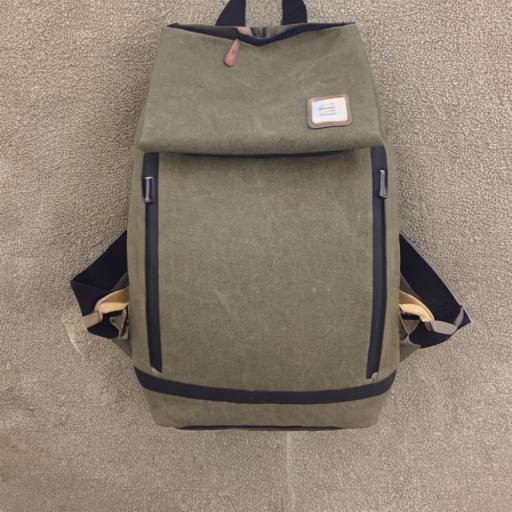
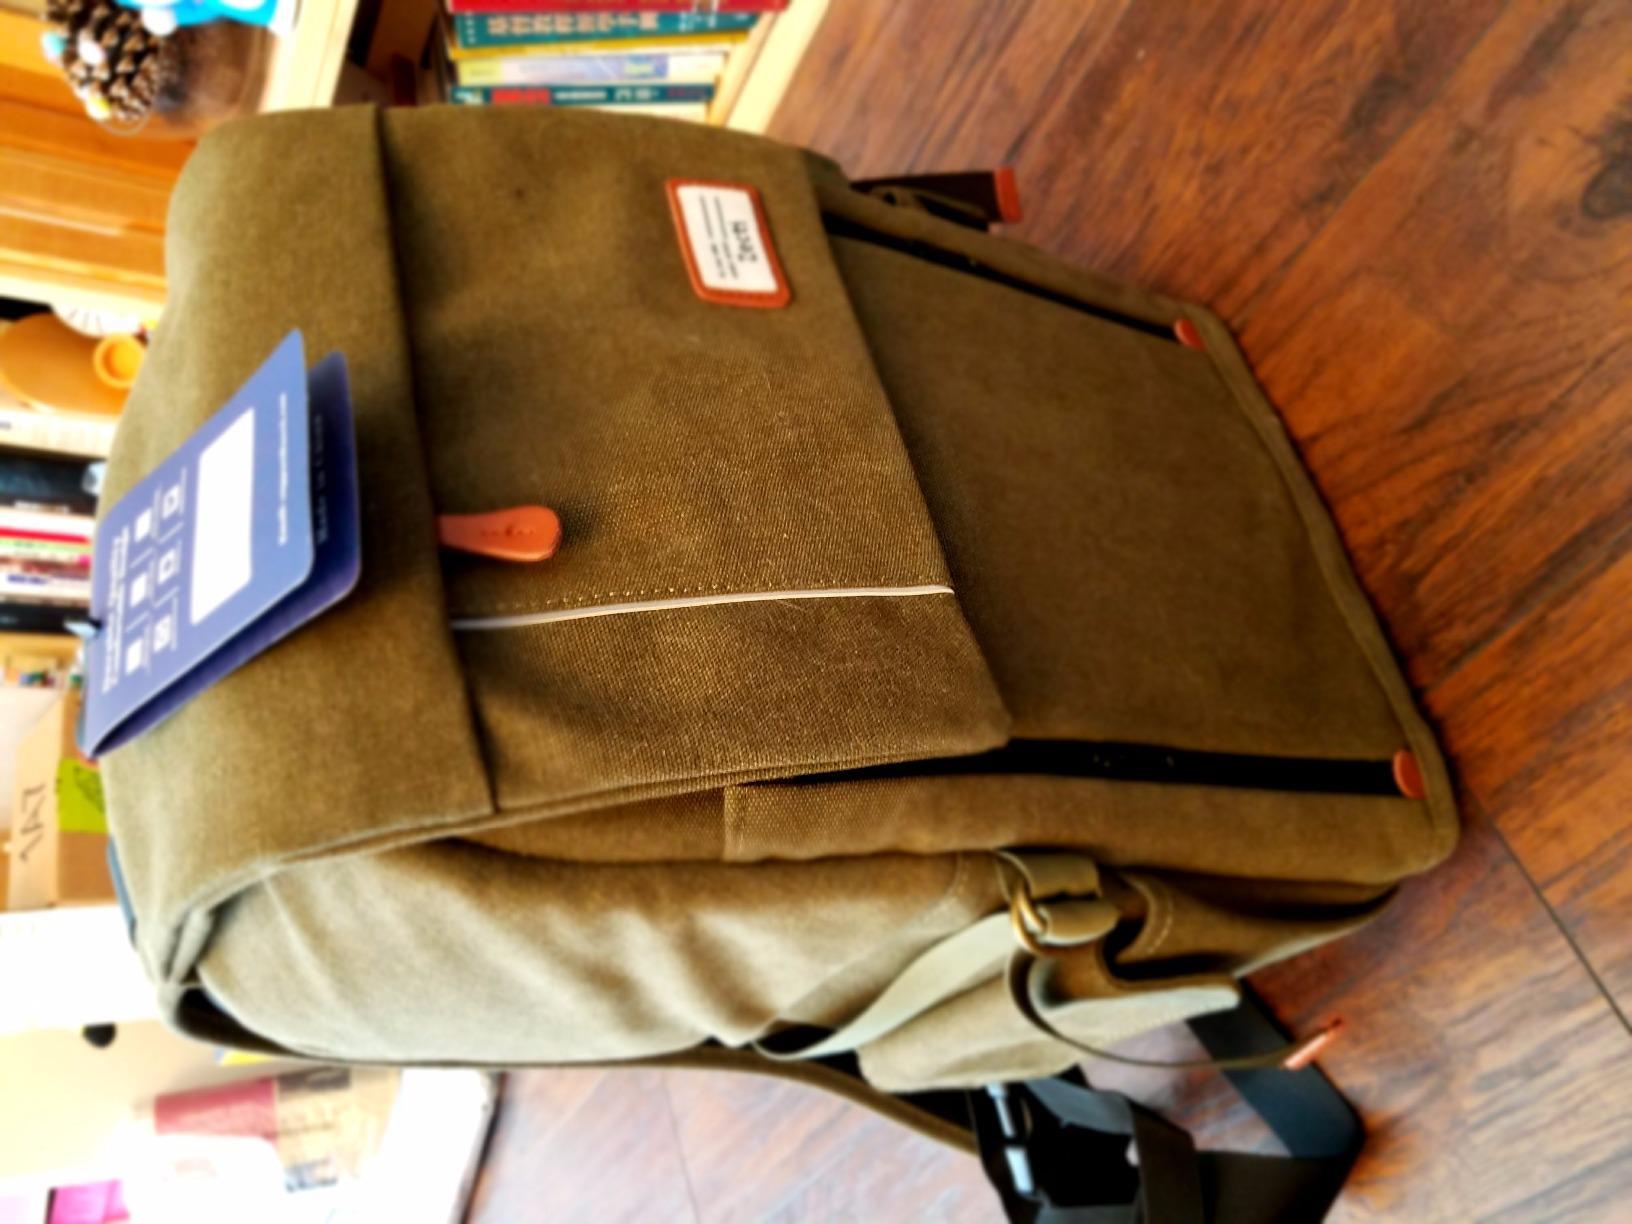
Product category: bag
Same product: no